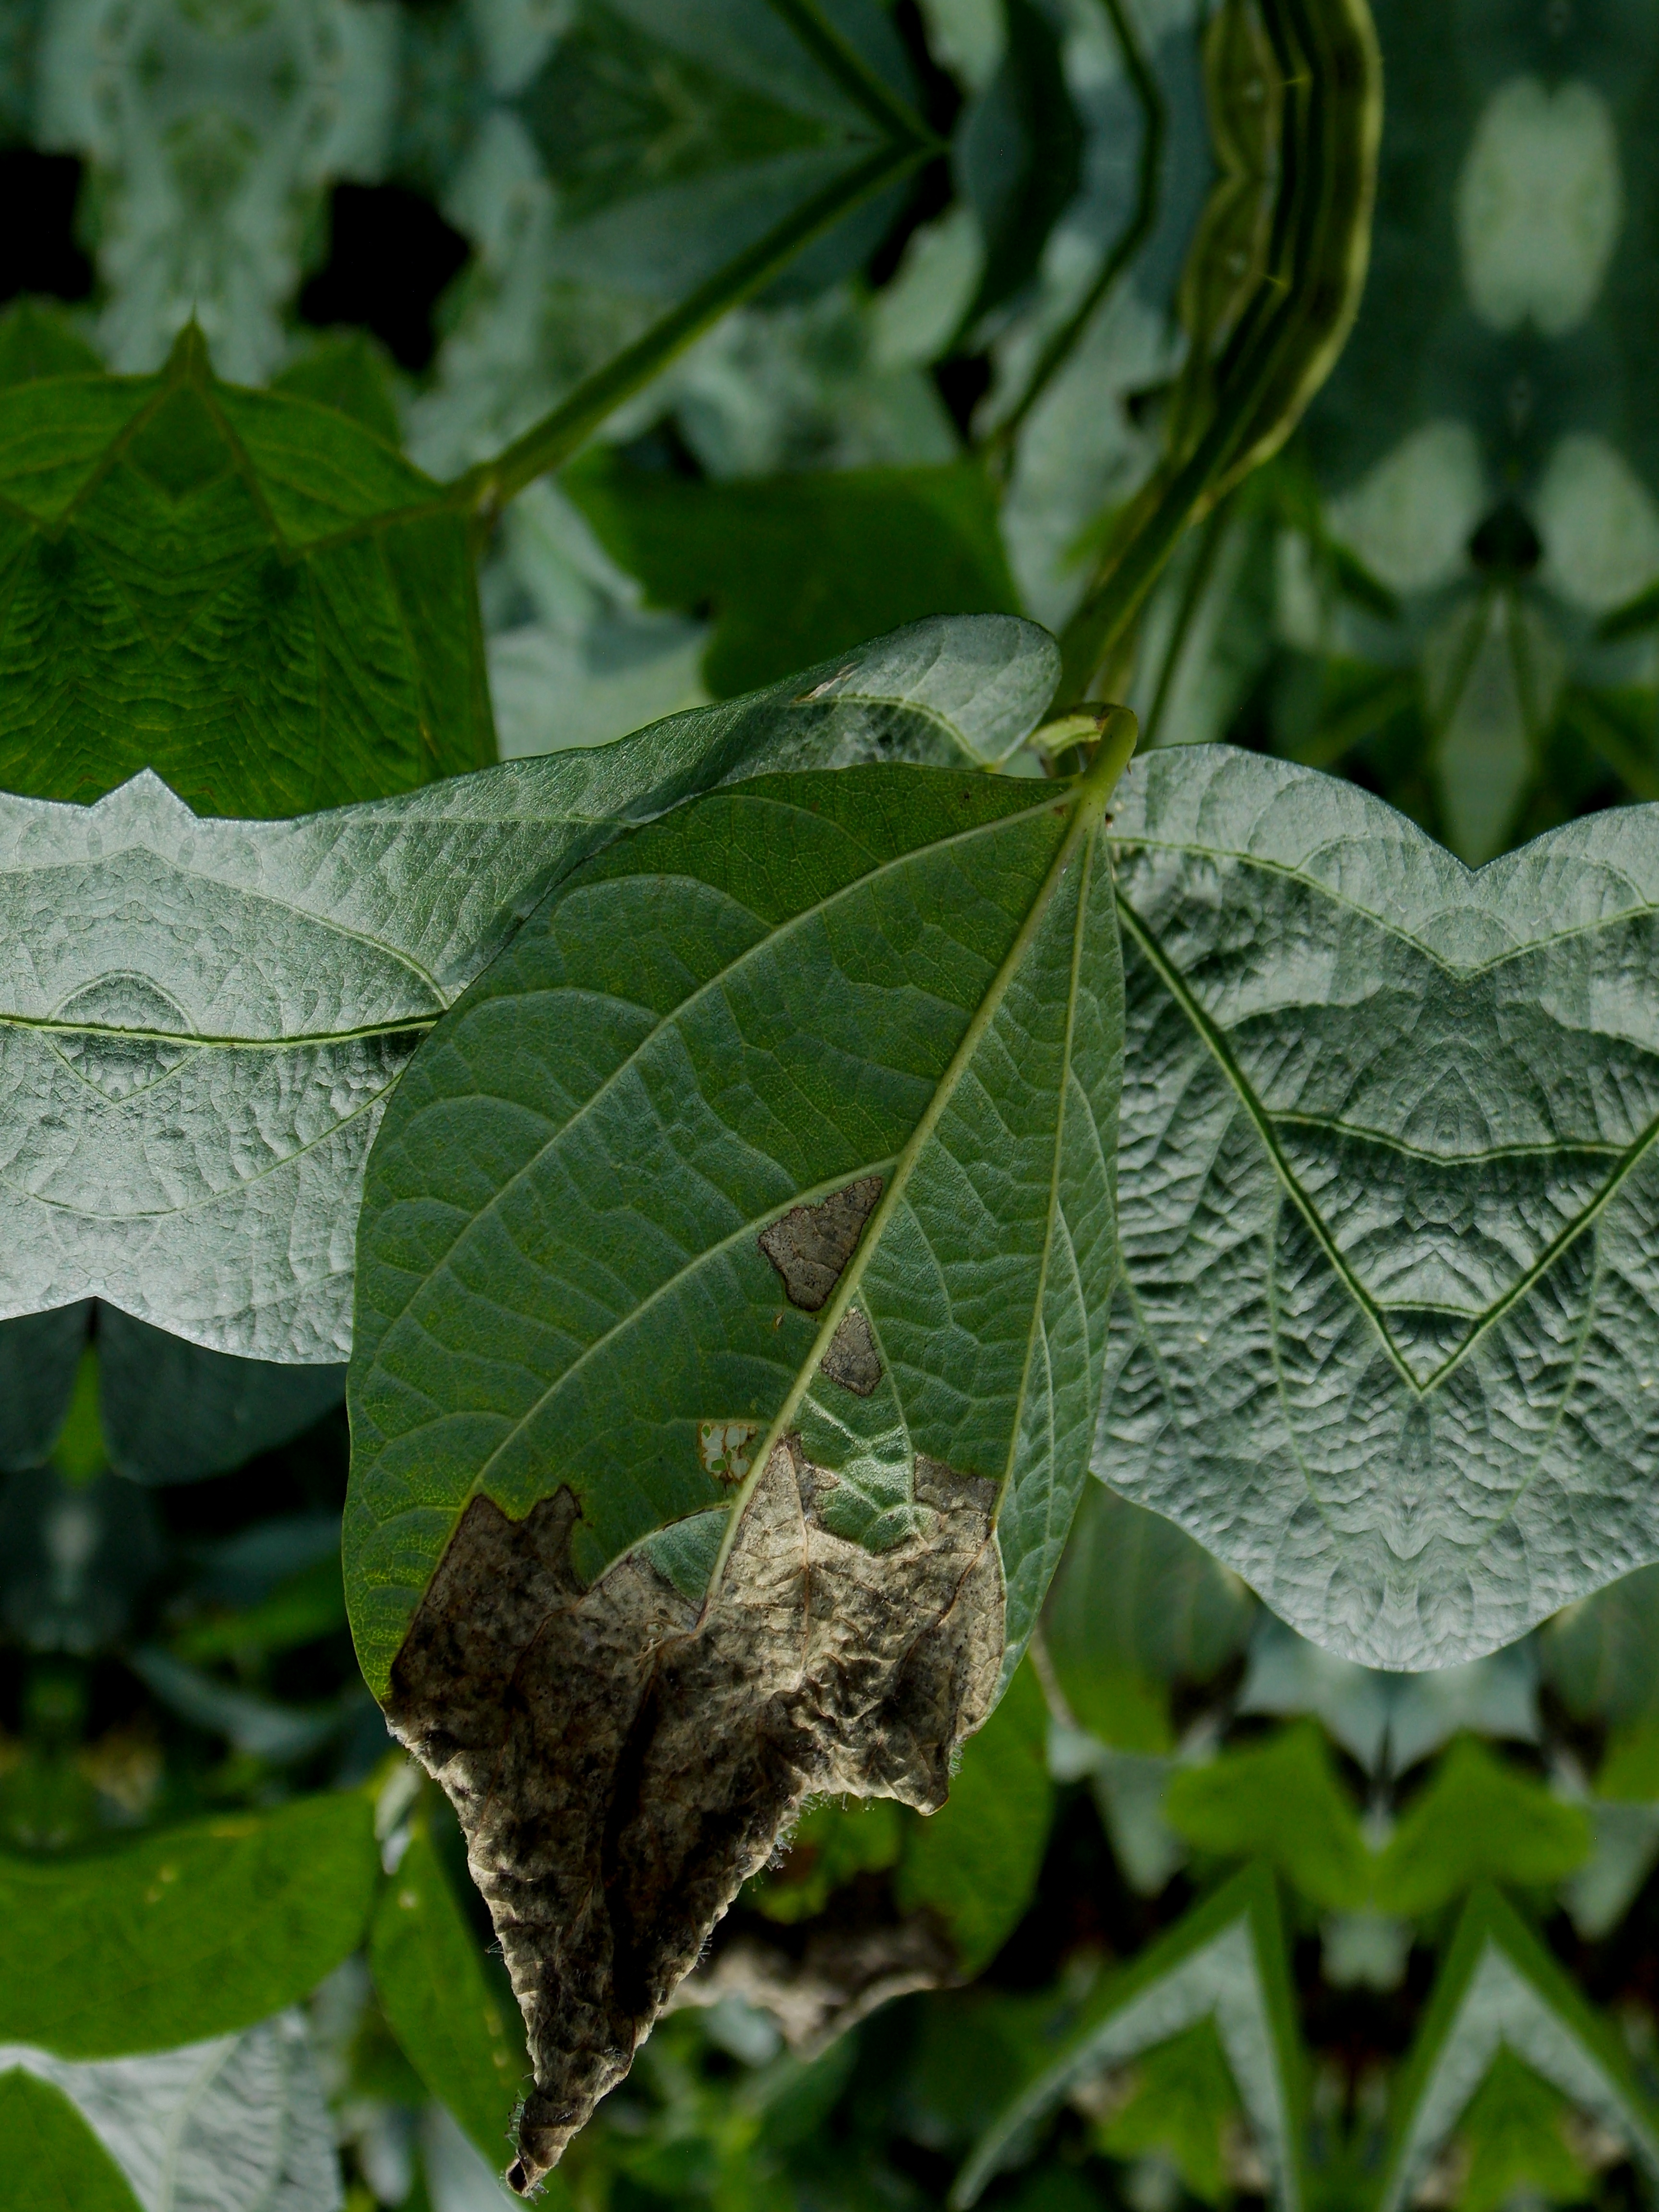
Label: Disease